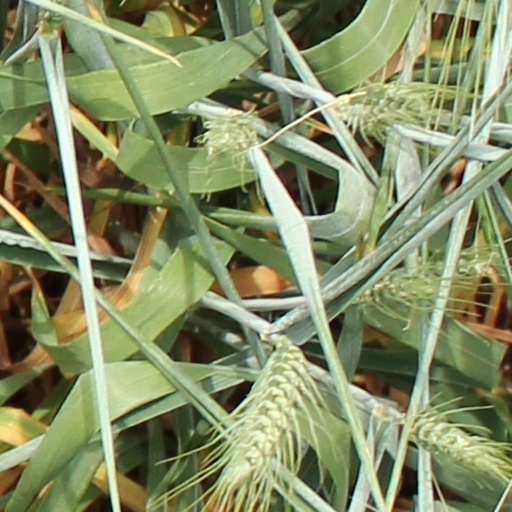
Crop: wheat